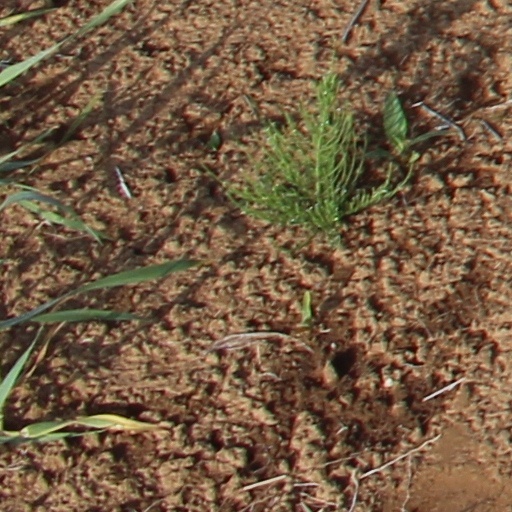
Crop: wheat